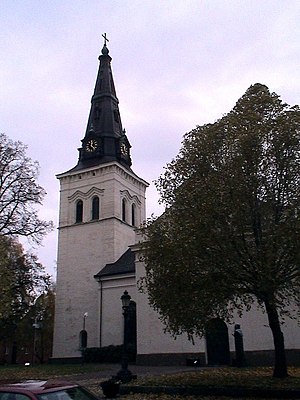
Karlstad
Domkirken i Karlstad, Foto:Jan Ainali
Karlstad er en by i Sverige med 58.000 indbyggere. Den er hovedby i Karlstads kommune med omkring 82.000 indbyggere. Byen er residensby for Värmlands län og stiftsby for Karlstads Stift.